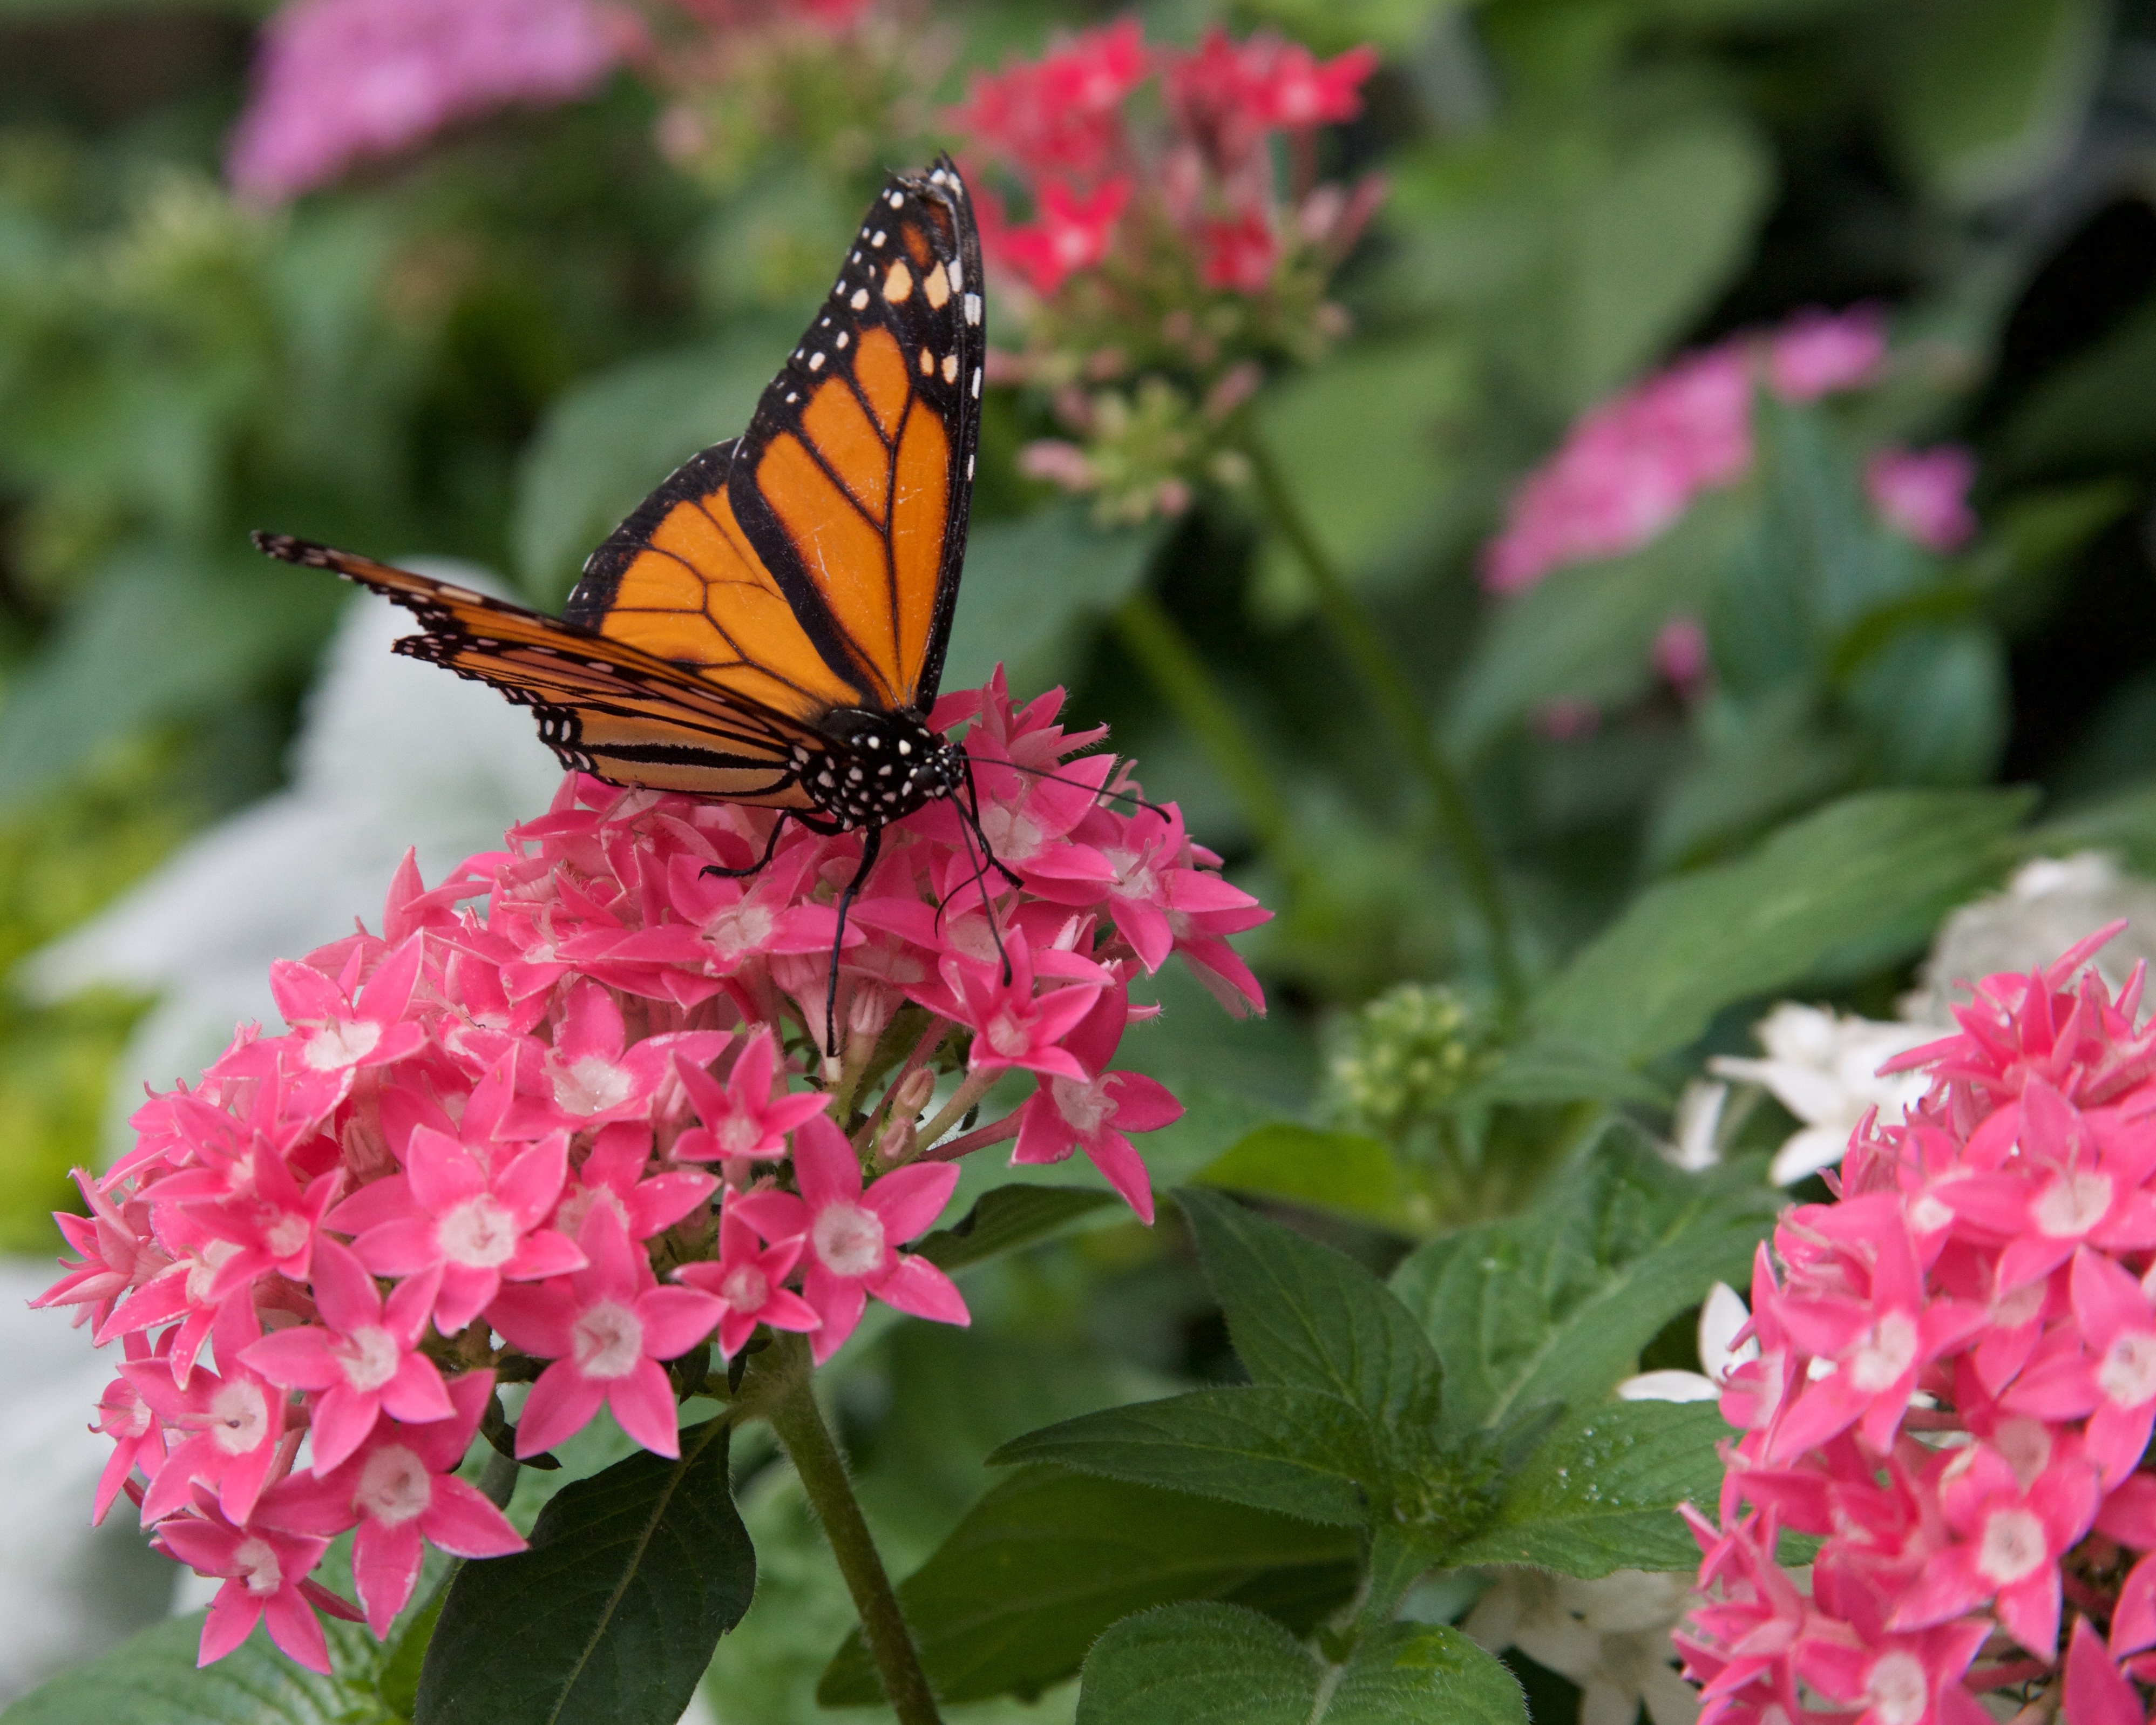
plant, flower, insect, botany, butterfly, flora, fauna, invertebrate, monarch butterfly, nectar, flowering plant, pollinator, annual plant, land plant, moths and butterflies